George M. Robeson

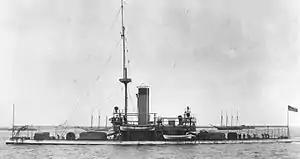
USS Miantonomoh Ordered by Secretary Robeson in 1874 to modernize and strengthen the U.S. Navy. Launched December 5, 1876

Robeson instructed that the torpedo must be able to go underwater for a considerable distance, at a fair speed, maintaining a straight course, while remaining submerged. The torpedo was long, weighed , carried of guncotton explosives, and had a range of . Compressed air drove the diameter, four-bladed propeller. The initial testing of the torpedo worked, although there were leakage problems and the azimith control had difficulty. The depth mechanism worked well.